Qatar Central Bank

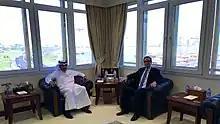

On August 5, 1993, Amiri Decree No.15 was issued, establishing Qatar Central Bank (QCB) as the monetary authority in the State of Qatar. QCB is mandated to formulate monetary and banking and credit policies so as to achieve certain financial and economic objectives—QCB Objectives.